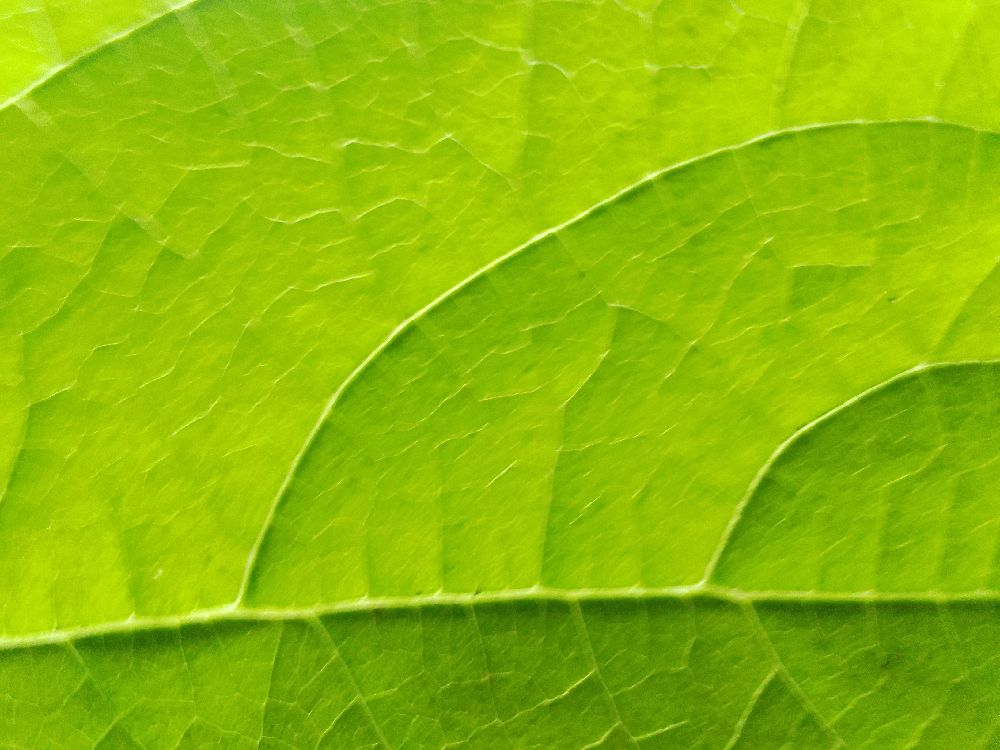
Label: healthy